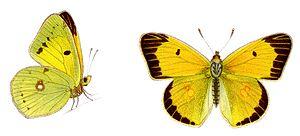
Le Souci est une espèce paléarctique de lépidoptères migrateurs de la famille des Pieridae et de la sous-famille des Coliadinae.